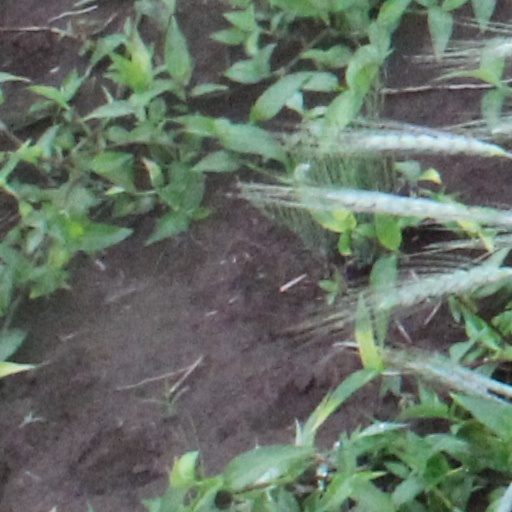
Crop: wheat